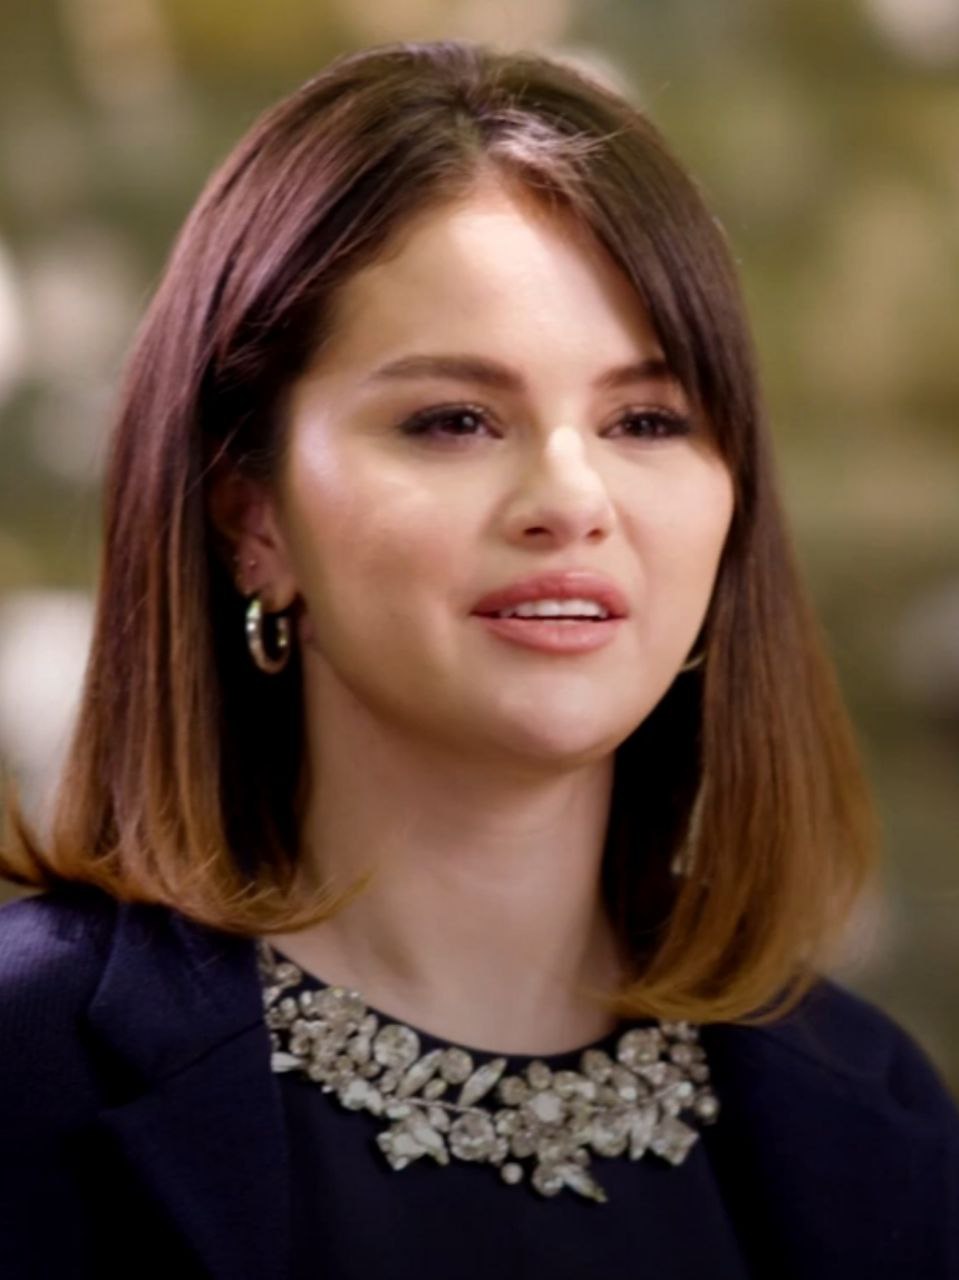
เซลีนา โกเมซ

| name = เซลีนา โกเมซ
| image = Selena Gomez at White House.jpg
| caption = โกเมซในปี 2022
| birthname = เซลีนา มารี โกเมซ
| yearsactive = 2002–ปัจจุบัน
| เครื่องดนตรี = เสียงร้อง
| แนวเพลง = ป็อป, แดนซ์ป็อป, อิเล็กโทรป็อป
| ค่าย =
| ส่วนเกี่ยวข้อง = เซลีนาโกเมซแอนด์เดอะซีน,
| homepage =
| birthplace = รัฐเท็กซัส สหรัฐอเมริกา
เซลีนา แมรี โกเมซ (; เกิด 22 กรกฎาคม ค.ศ. 1992) เป็นนักร้อง นักแต่งเพลง โปรดิวเซอร์ นักแสดง นักเขียนชาวอเมริกัน เกิดและเติบโตที่แกรนด์แพร์รี รัฐเท็กซัส ผลงานแจ้งเกิดทางวงการของเธอคือ การแสดงซีรีส์ Barney & Friends เมื่อช่วงปี 2000's ซึ่งทำให้เธอได้รู้จักกับเดมี โลวาโต ซึ่งเป็นนักแสดงในซีรีส์ด้วย ผลงานที่โดดเด่นสร้างชื่อเสียงให้กับเธอเป็นอย่างมาก คือ ซีรีส์ทางโทรทัศน์เรื่อง "ครอบครัวพลังโอมเพี้ยง! (Wizards of Waverly Place)" ในบทของอเล็กซ์ รุสโซ ทางช่องดิสนีย์แชนแนล
นอกจากผลงานทางด้านแสดง เซลีนายังรวมกลุ่มกับร่วมกับวงดนตรี The Scene ชื่อกลุ่มว่า Selena Gomez & The Scene โดยเซ็นสัญญากับค่ายเพลง Hollywood Records และออกอัลบั้มด้วยกัน 3 อัลบั้ม คือ "Kiss & Tell", "A Year Without Rain" และ "When The Sun Goes Down" ก่อนที่จะแยกกลุ่มกัน ปัจจุบันเธอได้กลายเป็นนักร้องเดี่ยว โดยอัลบั้ม Revival ซึ่งเป็นอัลบั้มแรกภายใต้สังกัด Interscope เมื่อรวมยอดขายทั้งหมดที่ผ่านมาจนถึงเดือนตุลาคม ปี ค.ศ. 2015 เธอมียอดขายอัลบั้มรวม 6.7 ล้านแผ่น และยอดขายซิงเกิล 22 ล้านซิงเกิลในสหรัฐอเมริกา
เซลีนาเข้าสู่วงการภาพยนตร์ครั้งแรกกับผลงานภาพยนตร์ เรื่อง "Ramona and Beezus" นอกจากนี้ยังมีผลงานภาพยนตร์ที่สร้างชื่อให้กับเธออีกมากมาย เช่น "Monte Carlo", "Hotel Transylvania" และ "Spring Breakers" เป็นต้น นอกจากผลงานในวงการแล้ว เซลีนายังเป็นตัวแทนเข้าร่วมองค์กรการกุศลและองค์กรสิ่งแวดล้อมต่าง ๆ มากมายโดยเฉพาะ ที่สำคัญเธอยังได้มีแบรนด์น้ำหอมเป็นของตัวเองอีกด้วย
== ผลงานภาพยนตร์และทางโทรทัศน์ ==
=== ผลงานทางภาพยนตร์ ===
=== ผลงานทางโทรทัศน์ ===
== ผลงานเพลง ==
=== อัลบั้มที่ทำร่วมกับ The Scene (Selena Gomez & The Scene) ===
=== อัลบั้มเดี่ยว ===
| class="wikitable plainrowheaders" style="text-align:center;"
! scope="col" rowspan="2" style="width:12em;" | ชื่ออัลบั้ม
! scope="col" rowspan="2" style="width:16em;" | รายละเอียดอัลบั้ม
! scope="col" colspan="8" | อันดับสูงสุด
! scope="col" rowspan="2" | ยอดขาย
|-
! scope="col" style="width:3em;font-size:90%;"| Billboard 200|US
! scope="col" style="width:3em;font-size:90%;"| Canada|CAN
! scope="col" style="width:3em;font-size:90%;"| Germany|GER
! scope="col" style="width:3em;font-size:90%;"| Australia|AUS
! scope="col" style="width:3em;font-size:90%;"| New Zealand|NZ
! scope="col" style="width:3em;font-size:90%;"| Belgium|BEL
! scope="col" style="width:3em;font-size:90%;"| Ireland|IRL
! scope="col" style="width:3em;font-size:90%;"| UK Albums Chart|UK
|-
! scope="row" | Stars Dance
|style="text-align:left;"|
*วันจำหน่าย: 19 กรกฎาคม พ.ศ. 2556
*ค่ายเพลง: Hollywood Records
*รูปแบบ: CD, Digital Download
| 1 || 1 || 4 || 8 || 10 || 10 || 9 || 14
|style="text-align:left;"|
*US : 392,000+
*CAN : 40,000+
*BRA: 40,000+
|-
! scope="row" | Revival
|style="text-align:left;"|
*วันจำหน่าย: 9 ตุลาคม พ.ศ. 2558
*ค่ายเพลง: Interscope
*รูปแบบ: CD, Digital Download
| 1 || 1 || 12 || 3 || 2 || 6 || 9 || 11
|style="text-align:left;"|
*US : 500,000+
*BRA : 40,000+
*MX : 30,000+
|-
! scope="row"| Rare
|style="text-align:left;"|
* วันจำหน่าย: 10 มกราคม พ.ศ. 2563
* ค่ายเพลง: Interscope
* รูปแบบ: CD, LP, digital download
| 1 || 1 || 3 || 1 || 2 || – || – || 2
|
* US: 70,000
|-
|
=== อัลบั้มอื่น ๆ ===
== ซิงเกิล ==
=== เพลงโปรโมตจากอัลบั้ม ===
== ทัวร์คอนเสิร์ต ==
=== คอนเสิร์ตร่วมกับ The Scene ===
* Selena Gomez & the Scene: Live in Concert (2551-2552)
* A Year Without Rain Tour (2553-2554)
* We Own the Night Tour (2554-2555)
=== คอนเสิร์ตเดี่ยว ===
* Stars Dance Tour (2556)
* Revival Tour (2559)
* Rare World Tour (2563)
==อ้างอิง==
== แหล่งข้อมูลอื่น ==
*
*
*
*
*
*
หมวดหมู่:บุคคลที่เกิดในปี พ.ศ. 2535
หมวดหมู่:นักแสดงอเมริกัน
หมวดหมู่:ชาวอเมริกันเชื้อสายเม็กซิโก
หมวดหมู่:ชาวอเมริกันเชื้อสายอิตาลี
หมวดหมู่:นักร้องเด็กชาวอเมริกัน
หมวดหมู่:นักแสดงดิสนีย์
หมวดหมู่:บุคคลจากรัฐเท็กซัส‎